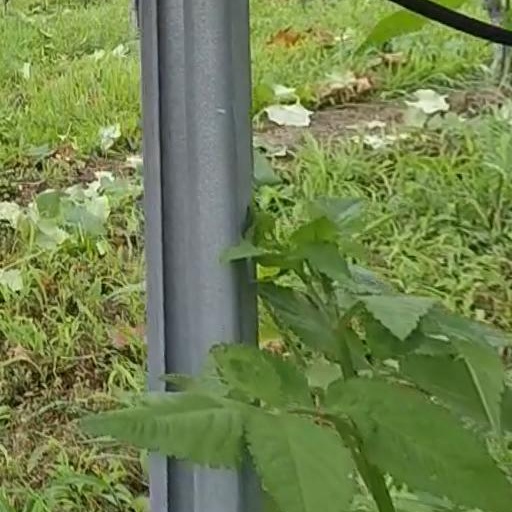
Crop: grape